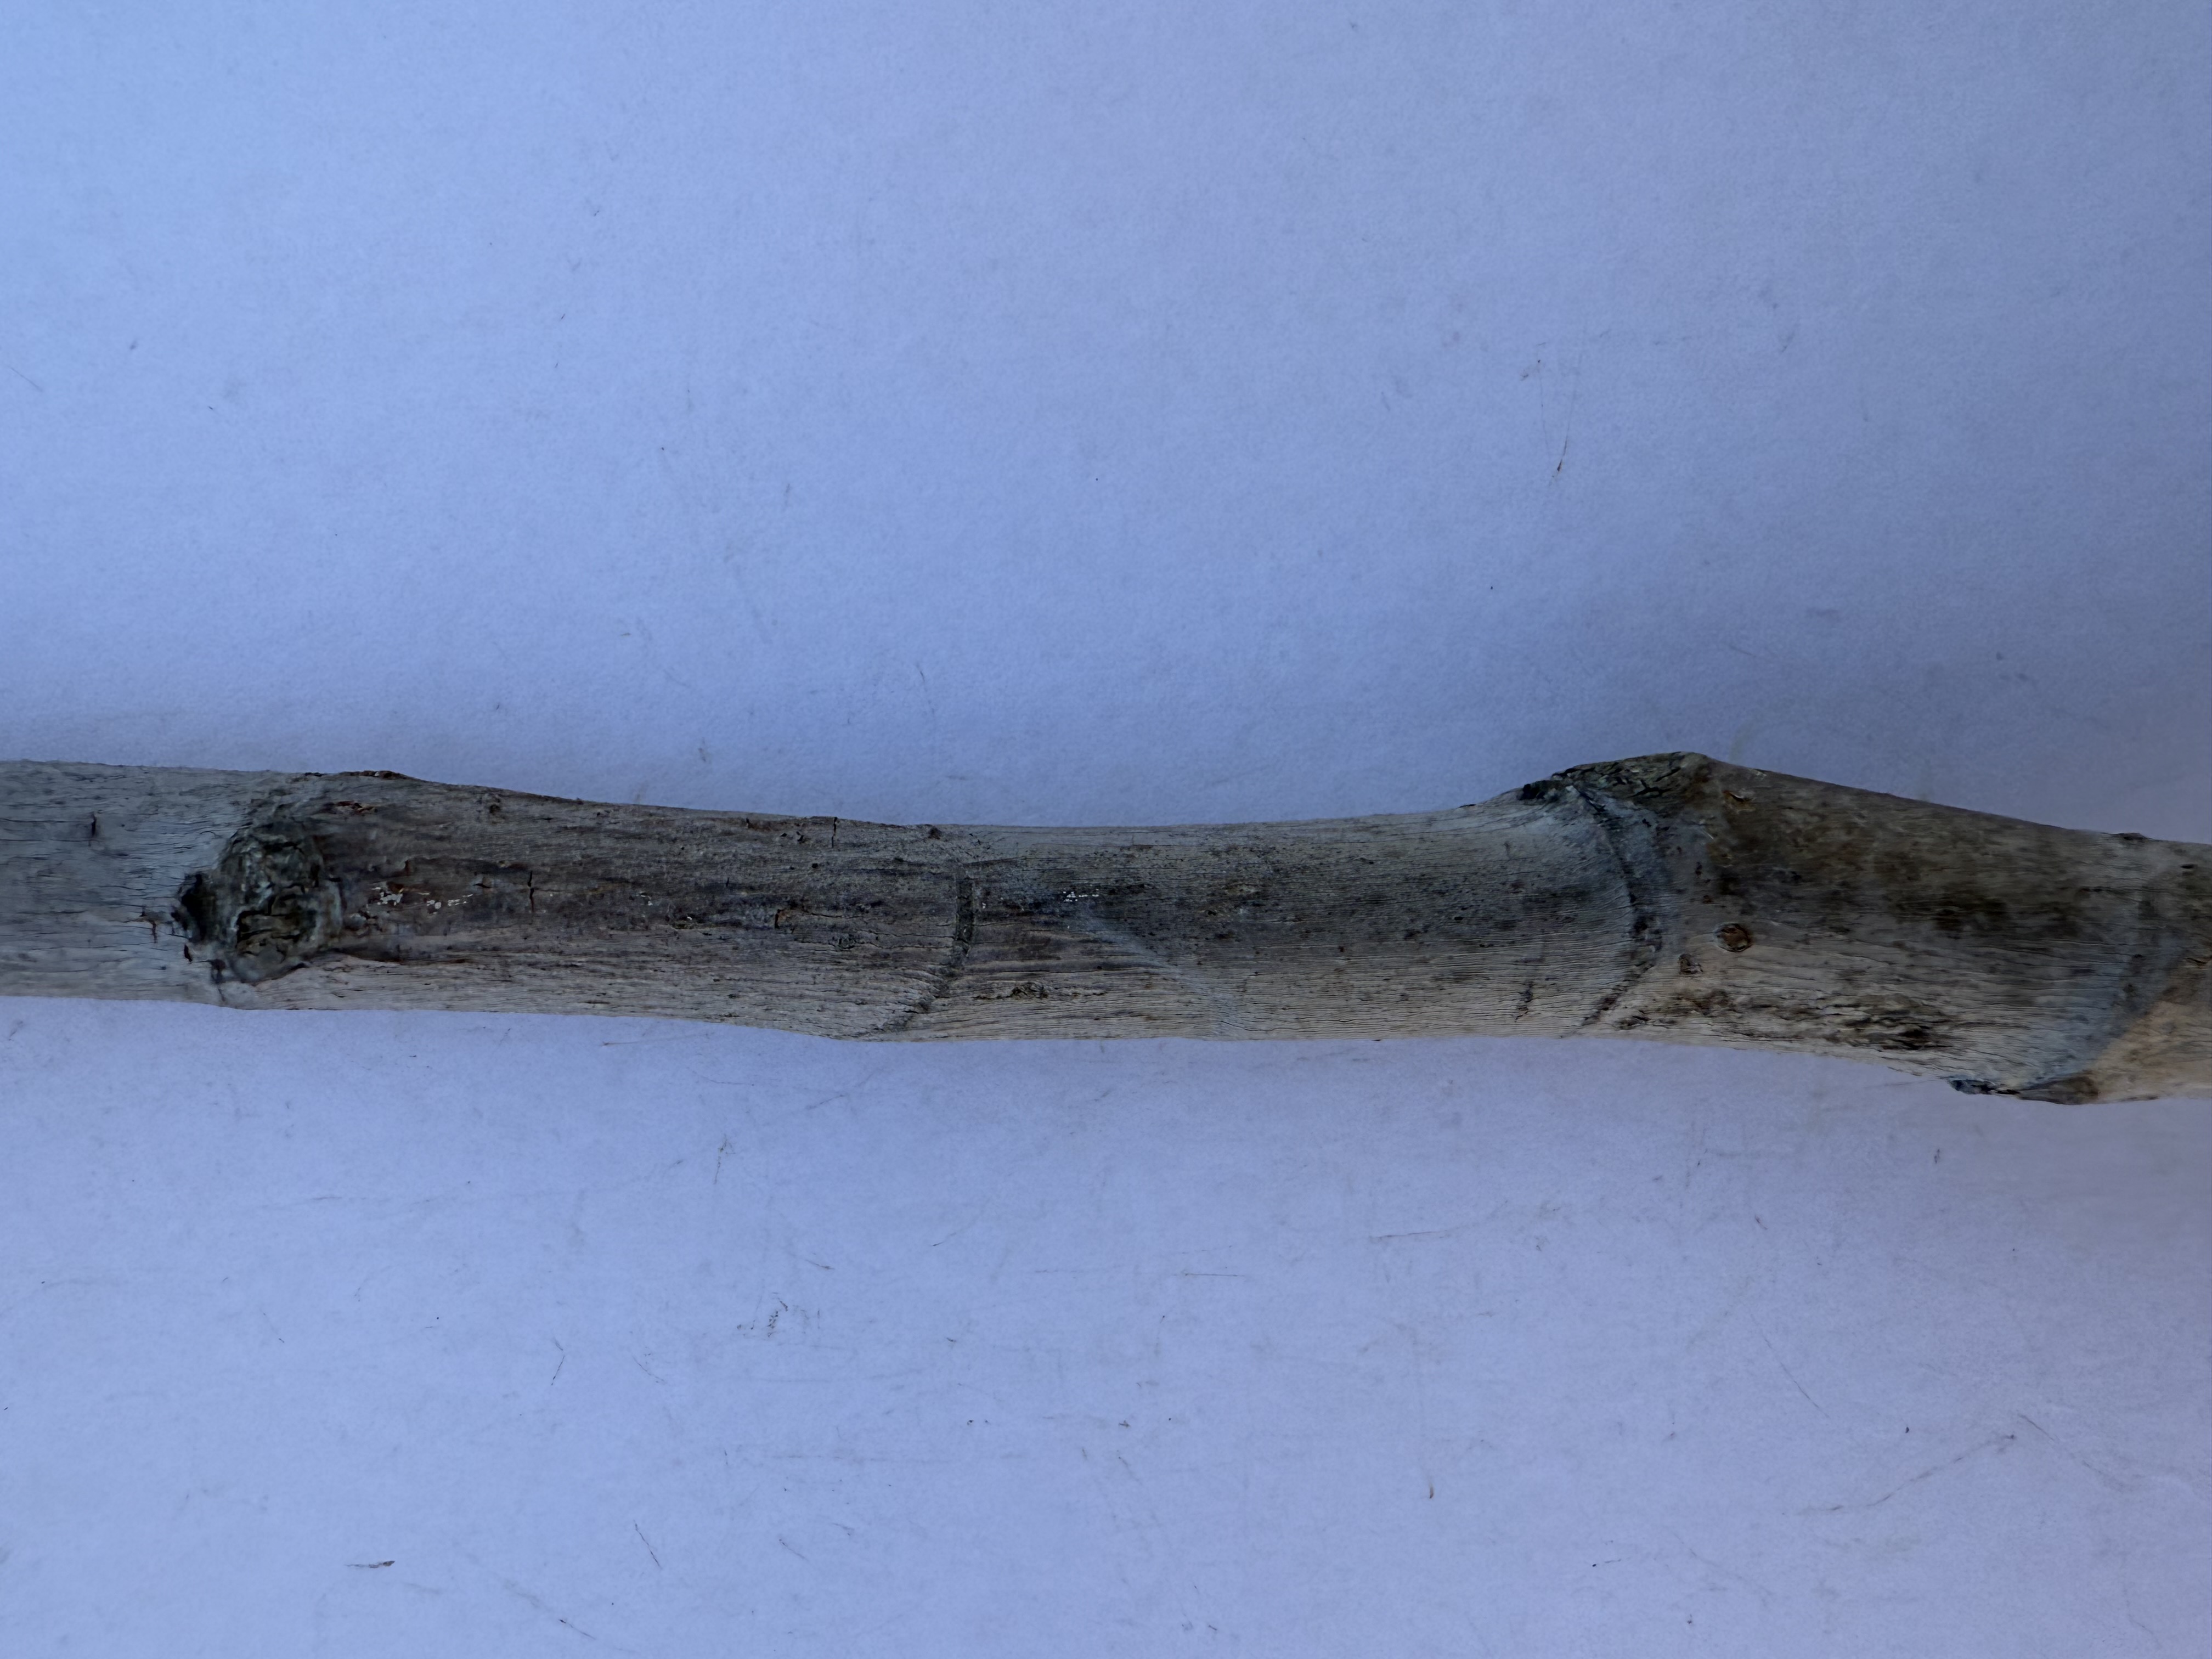
Variety: Bardacik Fig